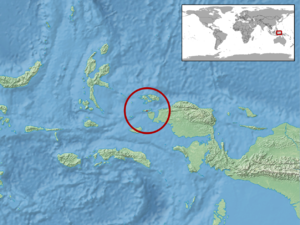
Cyrtodactylus zugi est une espèce de geckos de la famille des Gekkonidae.